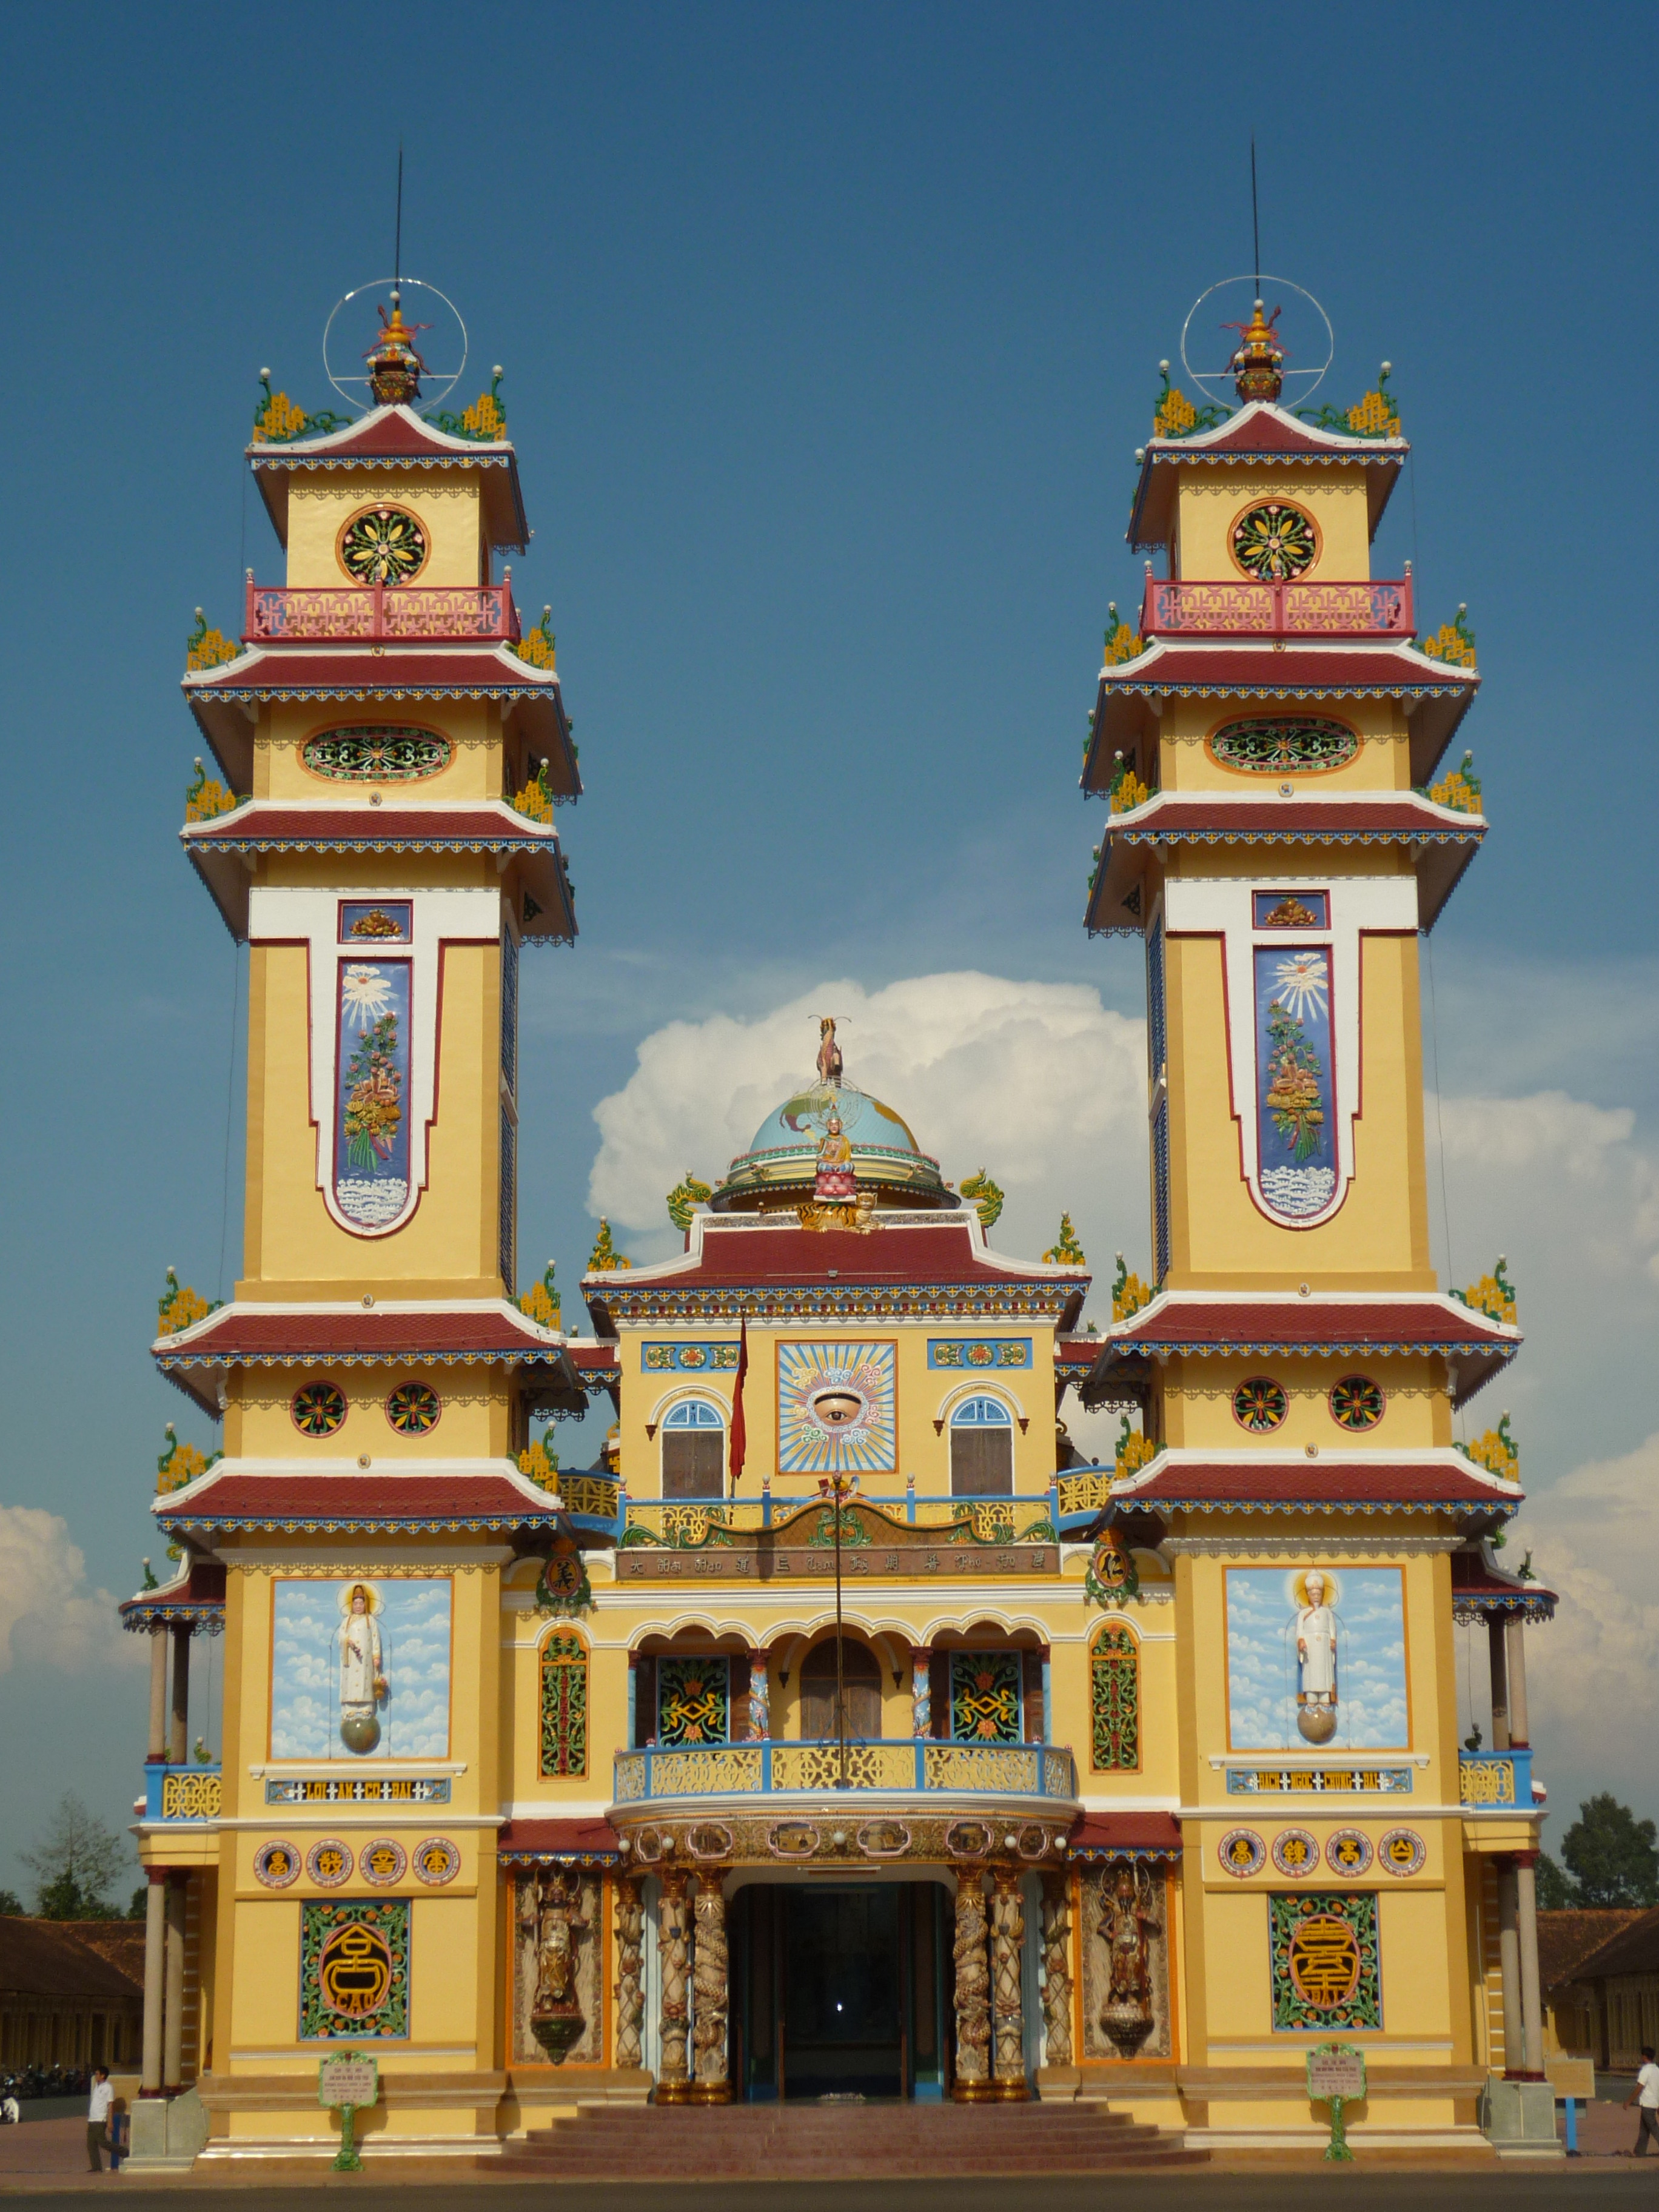
user: text: Tòa nhà chính trong hình có màu gì?
assistant: text: Màu vàng

user: text: Trong hình có bao nhiêu ngọn tháp cao nhất?
assistant: text: Hai

user: text: Tòa kiến trúc nổi bật trong hình được biết đến với tên gọi là gì?
assistant: text: Tòa kiến trúc nổi bật trong hình được biết đến với tên gọi là Tòa Thánh Cao Đài Tây Ninh (hoặc Đền Thánh).

user: text: Biểu tượng con mắt ở giữa tòa nhà chính có ý nghĩa gì trong tôn giáo Cao Đài?
assistant: text: Biểu tượng con mắt này là Thiên Nhãn, đại diện cho Thượng Đế (God) hoặc Đức Chí Tôn, là biểu tượng trung tâm của đạo Cao Đài.

user: text: Hãy mô tả hai đặc điểm kiến trúc chính của tòa nhà và cho biết chúng thuộc về tôn giáo nào?
assistant: text: Tòa nhà có hai ngọn tháp cao đối xứng ở hai bên (gọi là Hiệp Thiên Đài) và biểu tượng Thiên Nhãn (con mắt) ở trung tâm mặt tiền. Đây là kiến trúc đặc trưng của đạo Cao Đài, một tôn giáo duy nhất chỉ có ở Việt Nam.